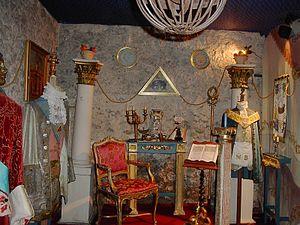
Objets maçonniques du XVIIIe siècle au Château de Mongenan à Portets dans le département français de la Gironde.
Le château de Mongenan, situé dans la commune de Portets, dans le département français de la Gironde, est un château du XVIIIᵉ siècle, ouvert à la visite tous les jours du 7 janvier au 31 décembre, inscrit monument historique en 2003. Il accueille toute l'année de nombreuses conférences et manifestations culturelles.
Florence Mothe est une journaliste, musicologue, historienne et écrivaine français née à Bordeaux le 7 janvier 1947.